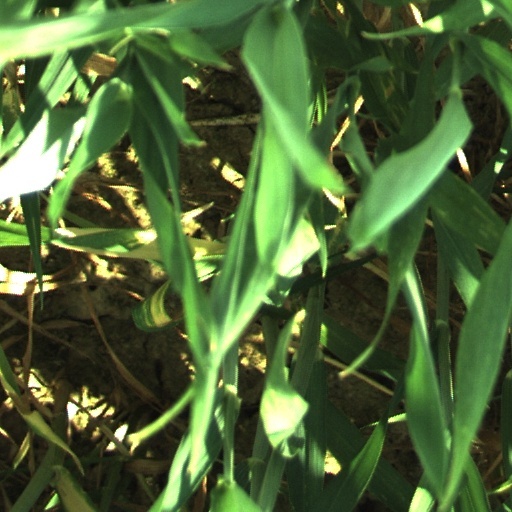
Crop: wheat